Take Up Thy Cross, The Saviour Said

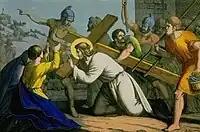
Jesus carrying the cross

"Take Up Thy Cross, The Saviour Said" is an American Christian hymn written by Charles W. Everest. It was originally a poem published in 1833 but was later altered to become a hymn. It was then edited by English hymnwriter Sir Henry Baker for inclusion in the Church of England's "Hymns Ancient and Modern" hymnal.